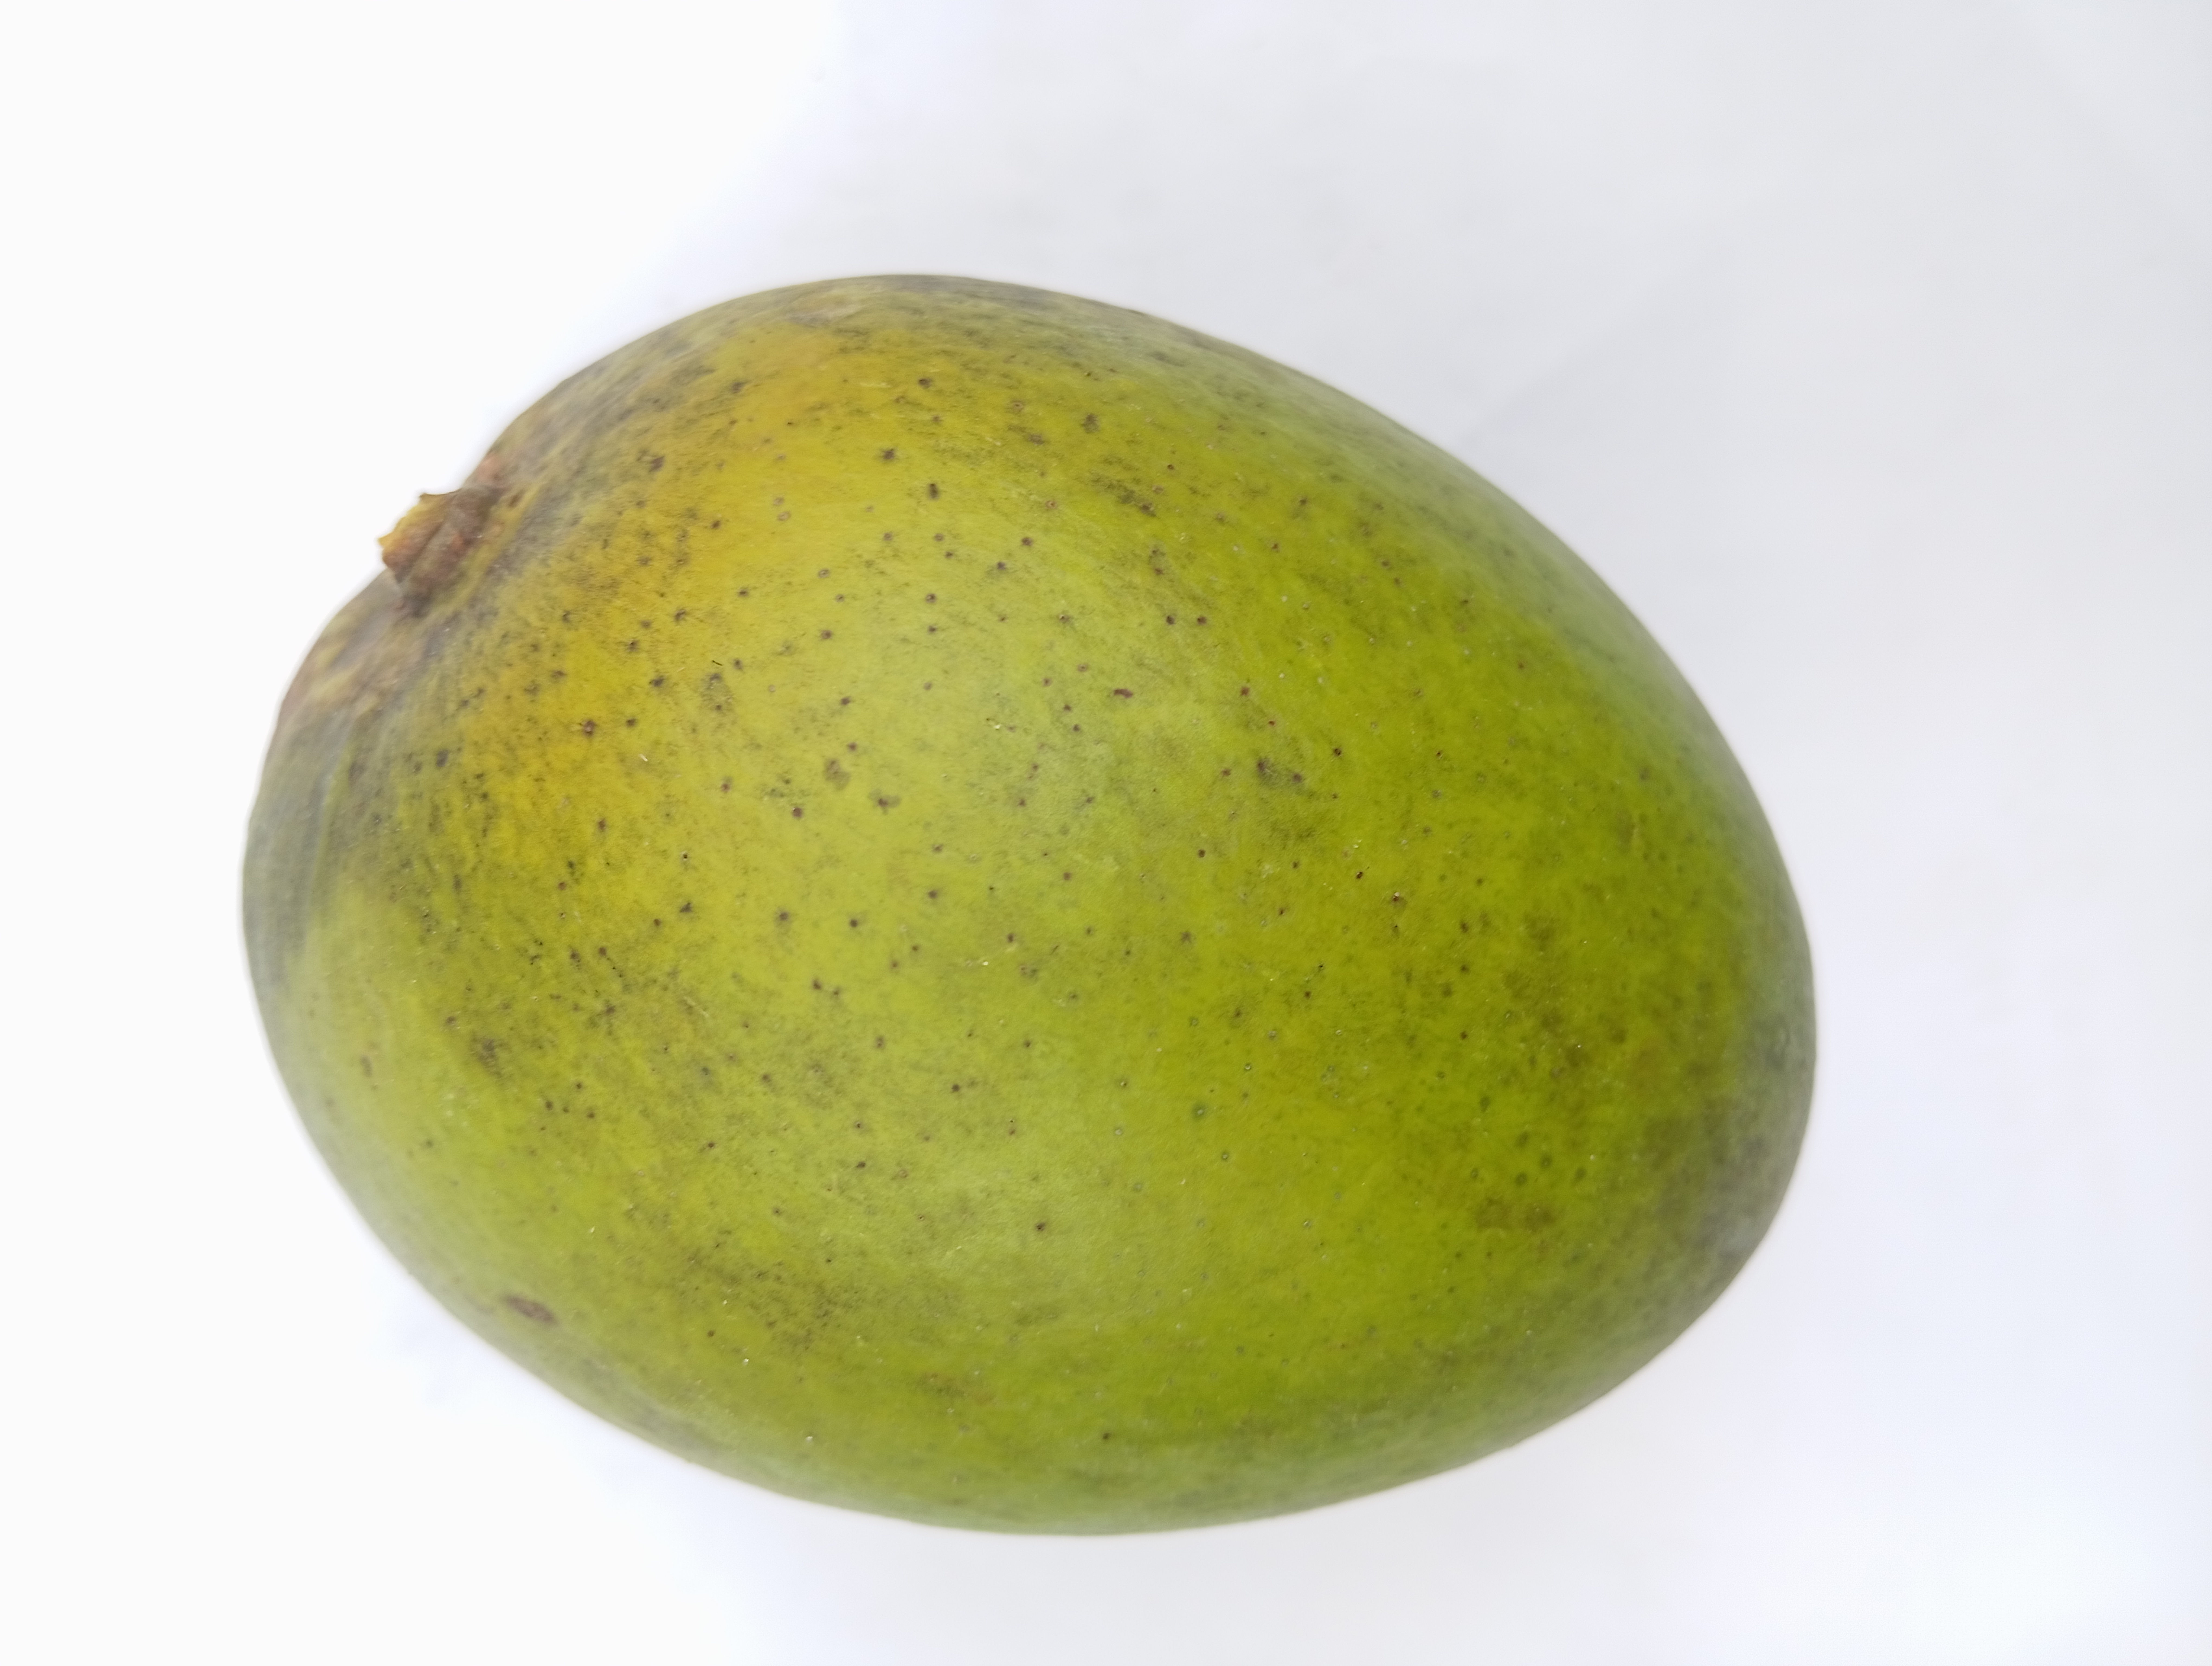
Mango variety: Harivanga